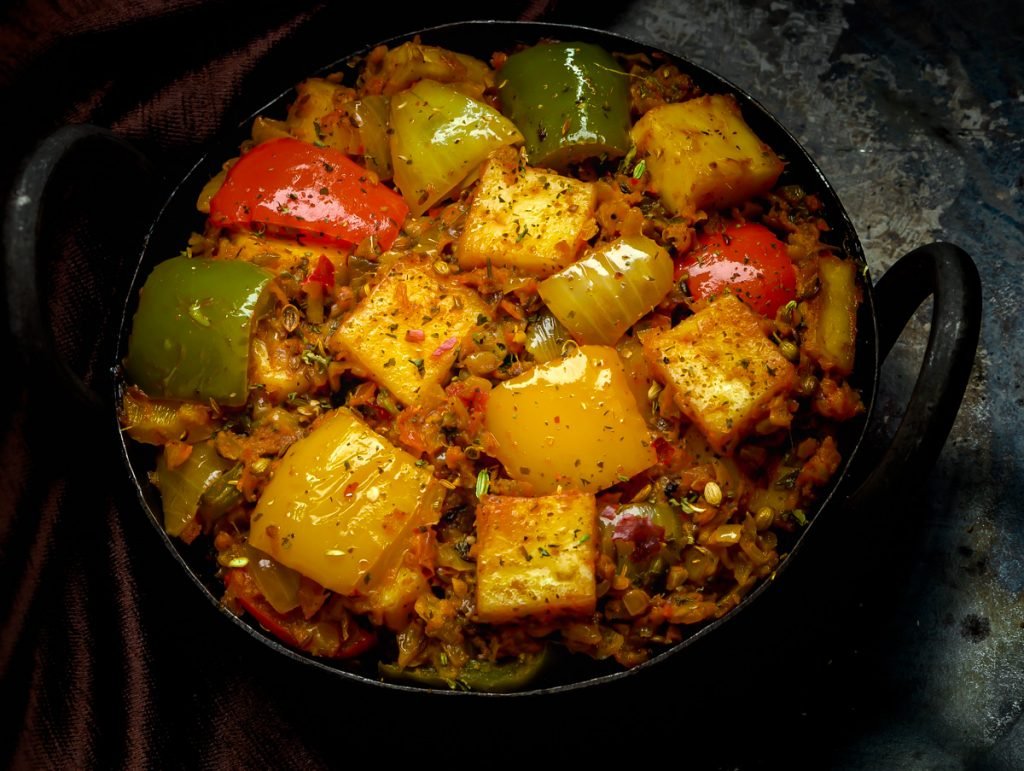
Dish: kadai_paneer